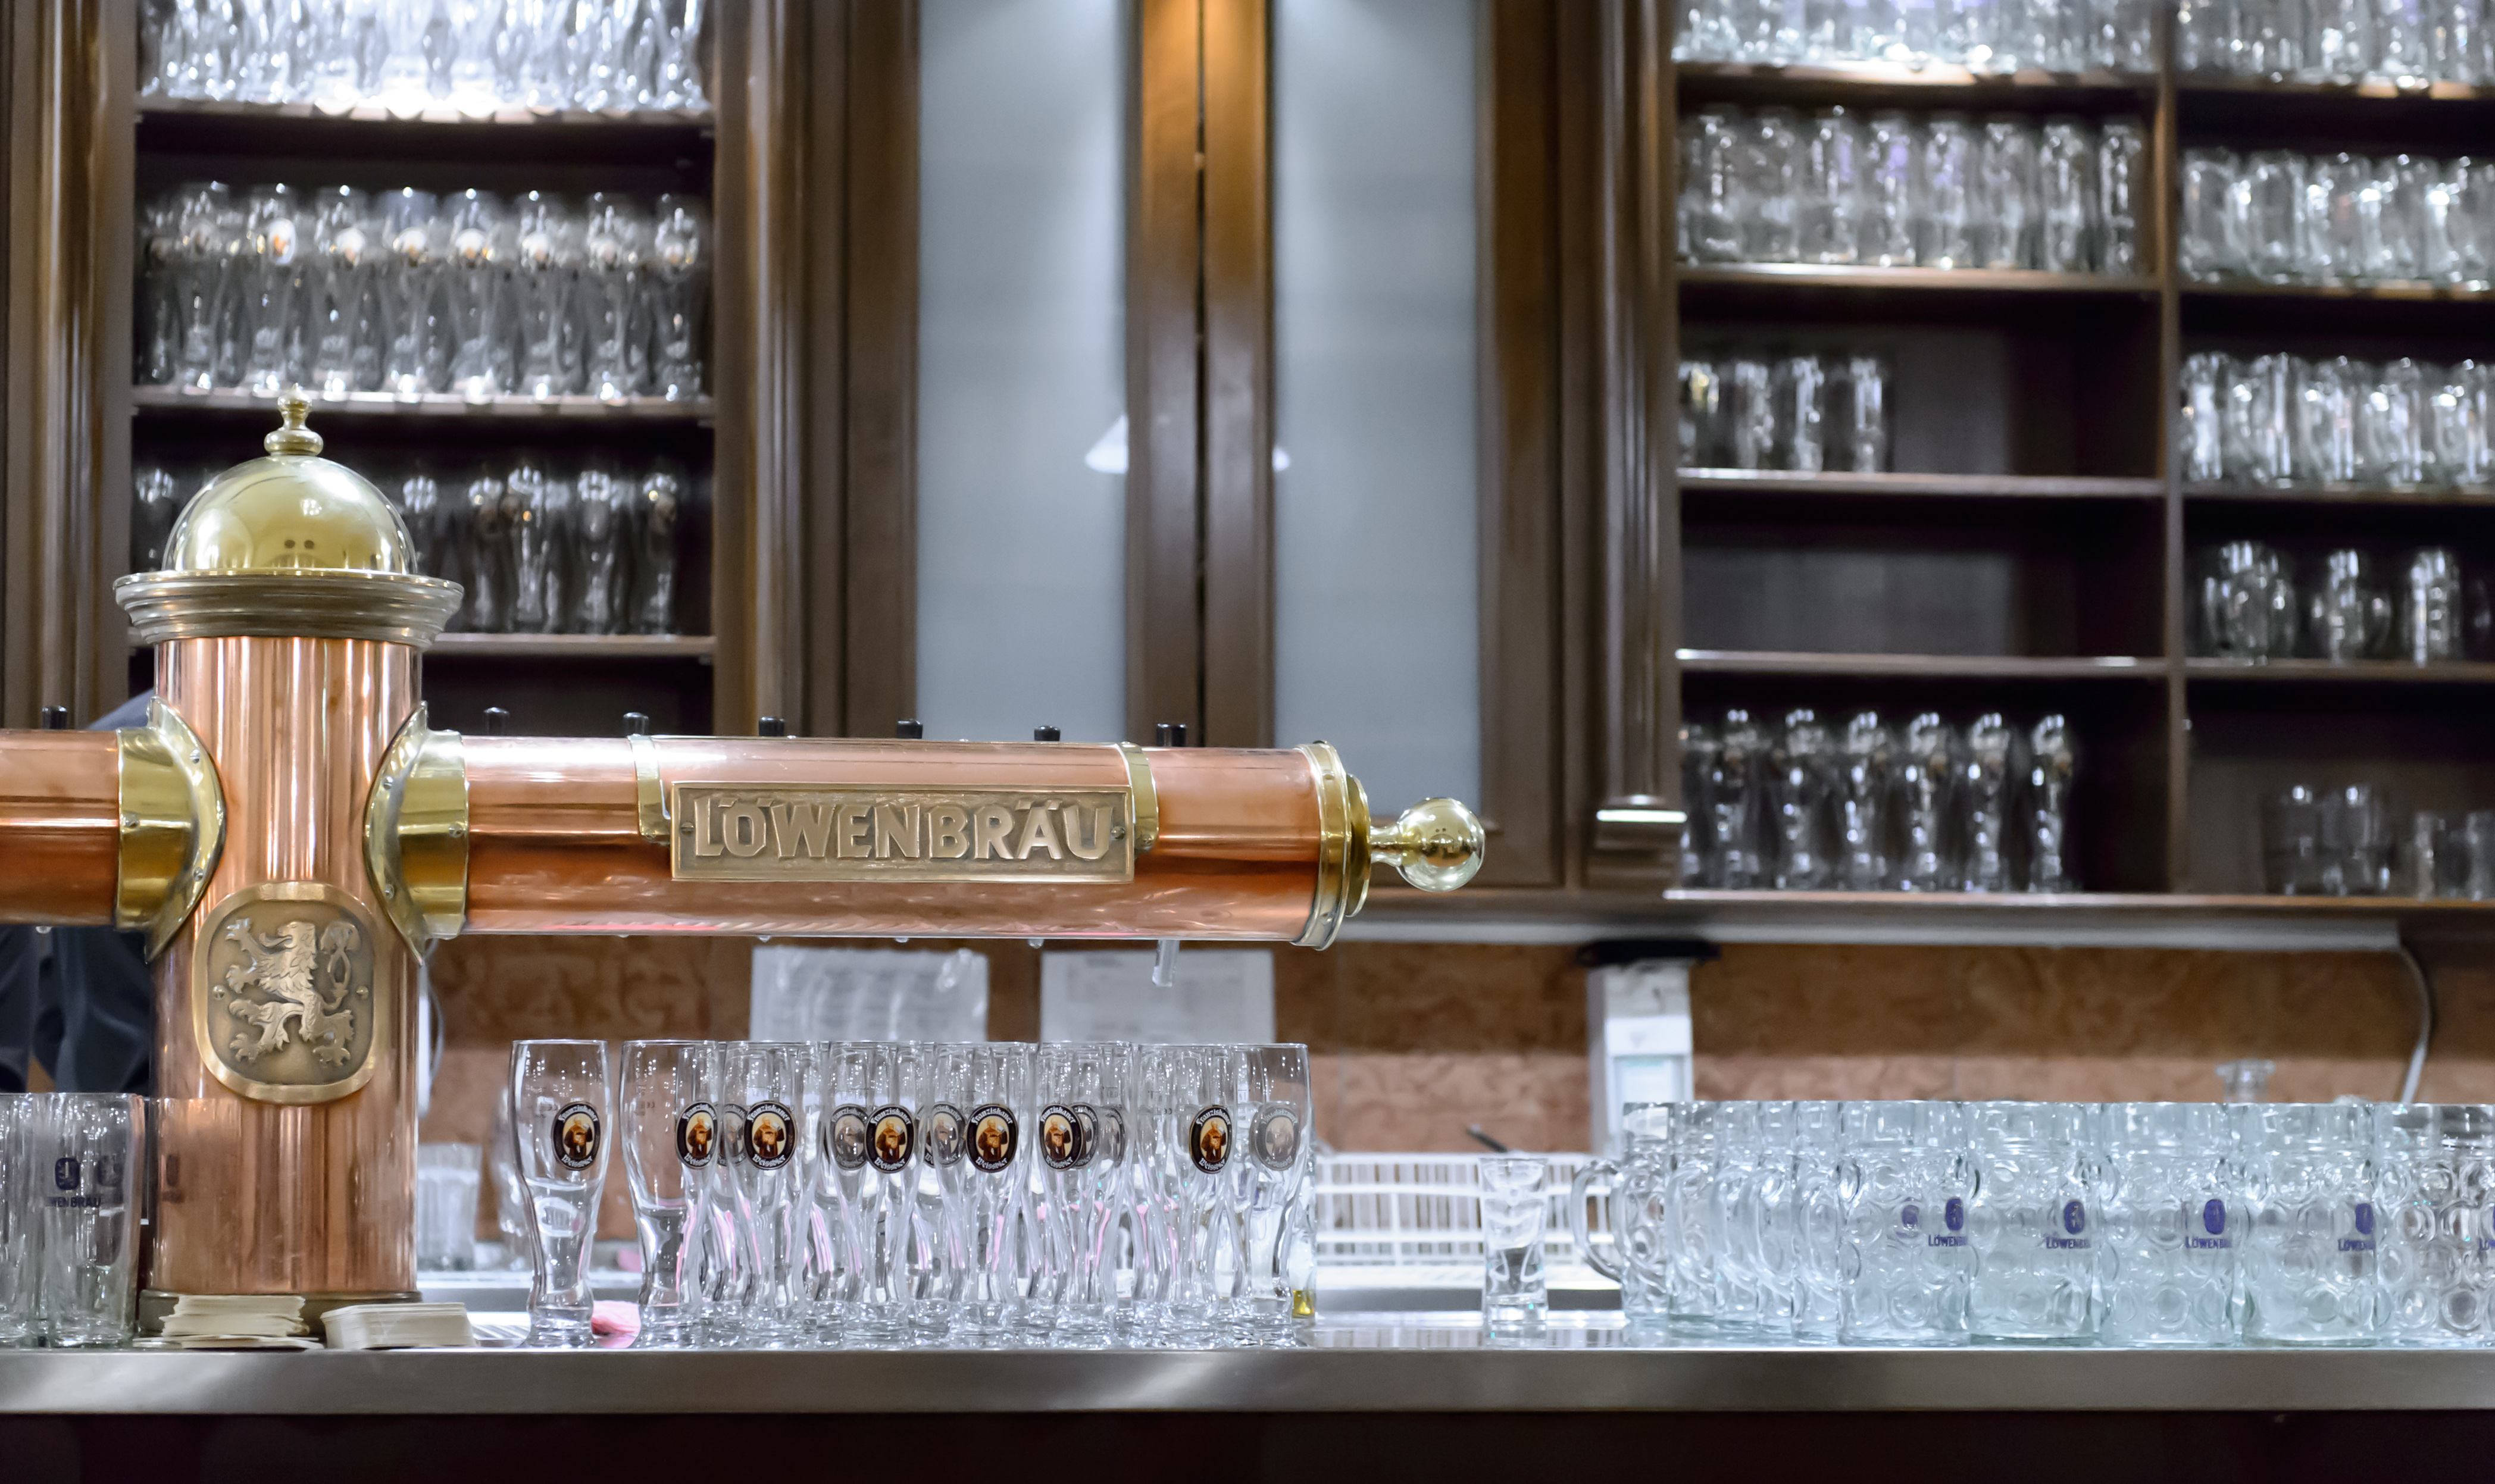
restaurant, bar, nikon, furniture, beer, interior design, germany, deutschland, munich, muenchen, d4, lowenbraukeller